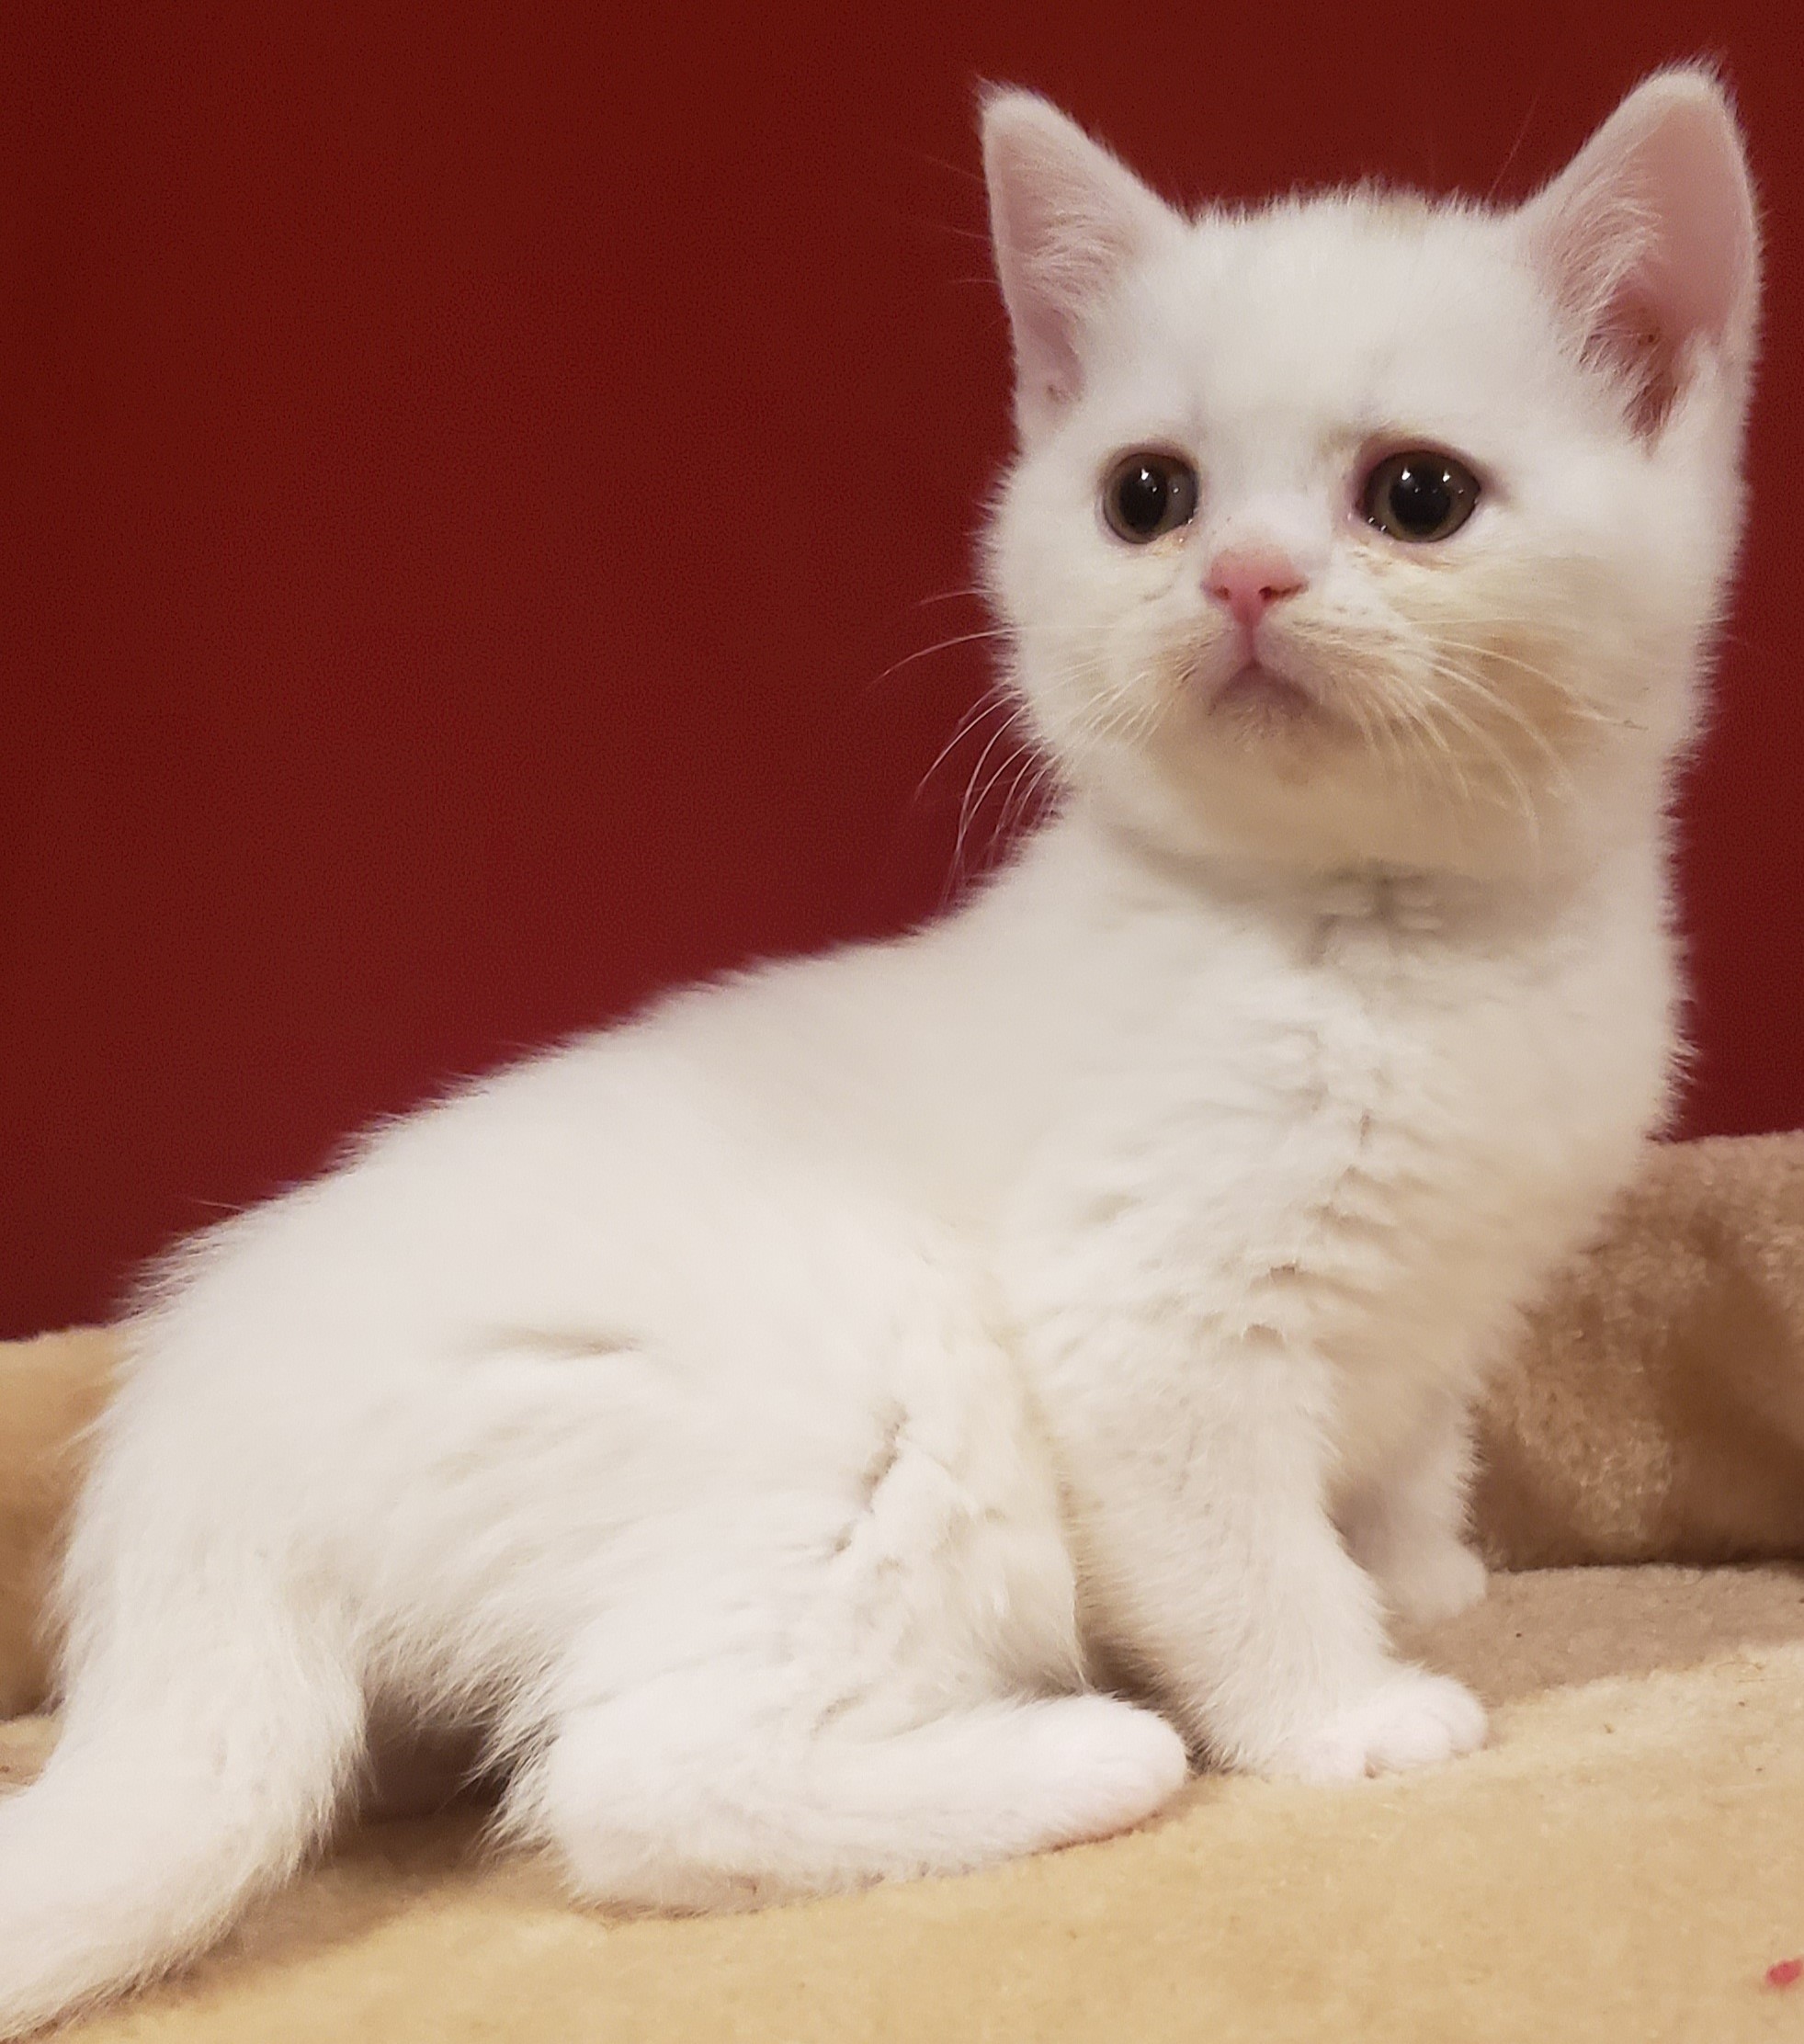
cat, felidae, carnivore, small to medium sized cats, whiskers, snout, tail, fur, domestic short haired cat, terrestrial animal, paw